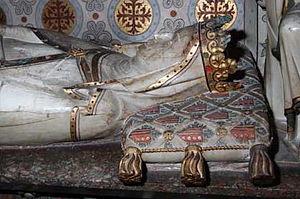
Elisenda de Montcada i Pinós, née vers 1292 à Aitona et morte le 9 juillet 1364 à Pedralbes, est une reine consort de la Couronne d'Aragon.